Charles Aránguiz

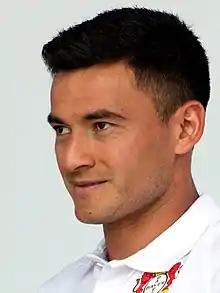
Aránguiz with Bayer Leverkusen in 2018

Charles Mariano Aránguiz Sandoval (born 17 April 1989) is a Chilean professional footballer who plays as a midfielder for Universidad de Chile.